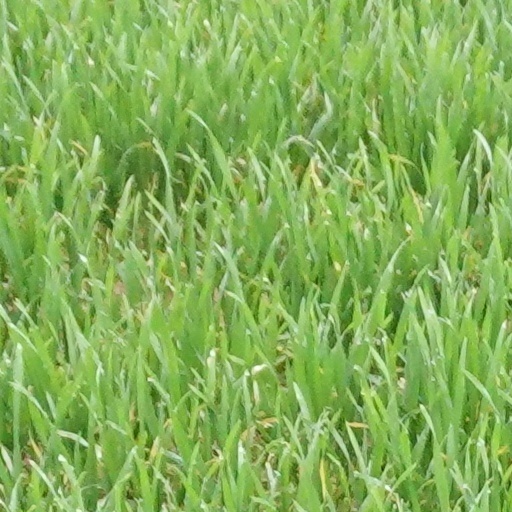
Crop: wheat